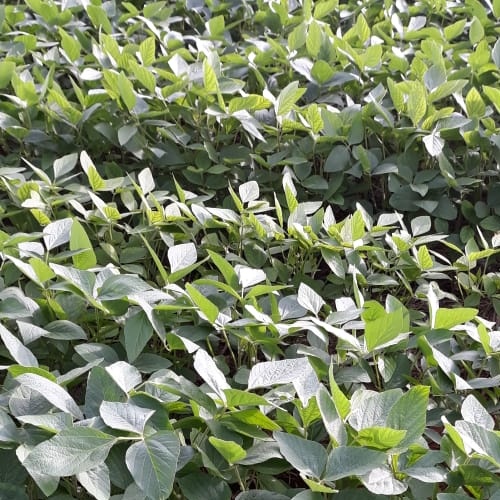
Label: Healthy